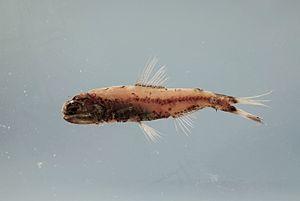
Les poissons-lanternes ou Myctophidés forment une famille de poissons vivant dans la zone aphotique des océans. Ils sont appelés ainsi du fait de leur remarquable aptitude à la bioluminescence.